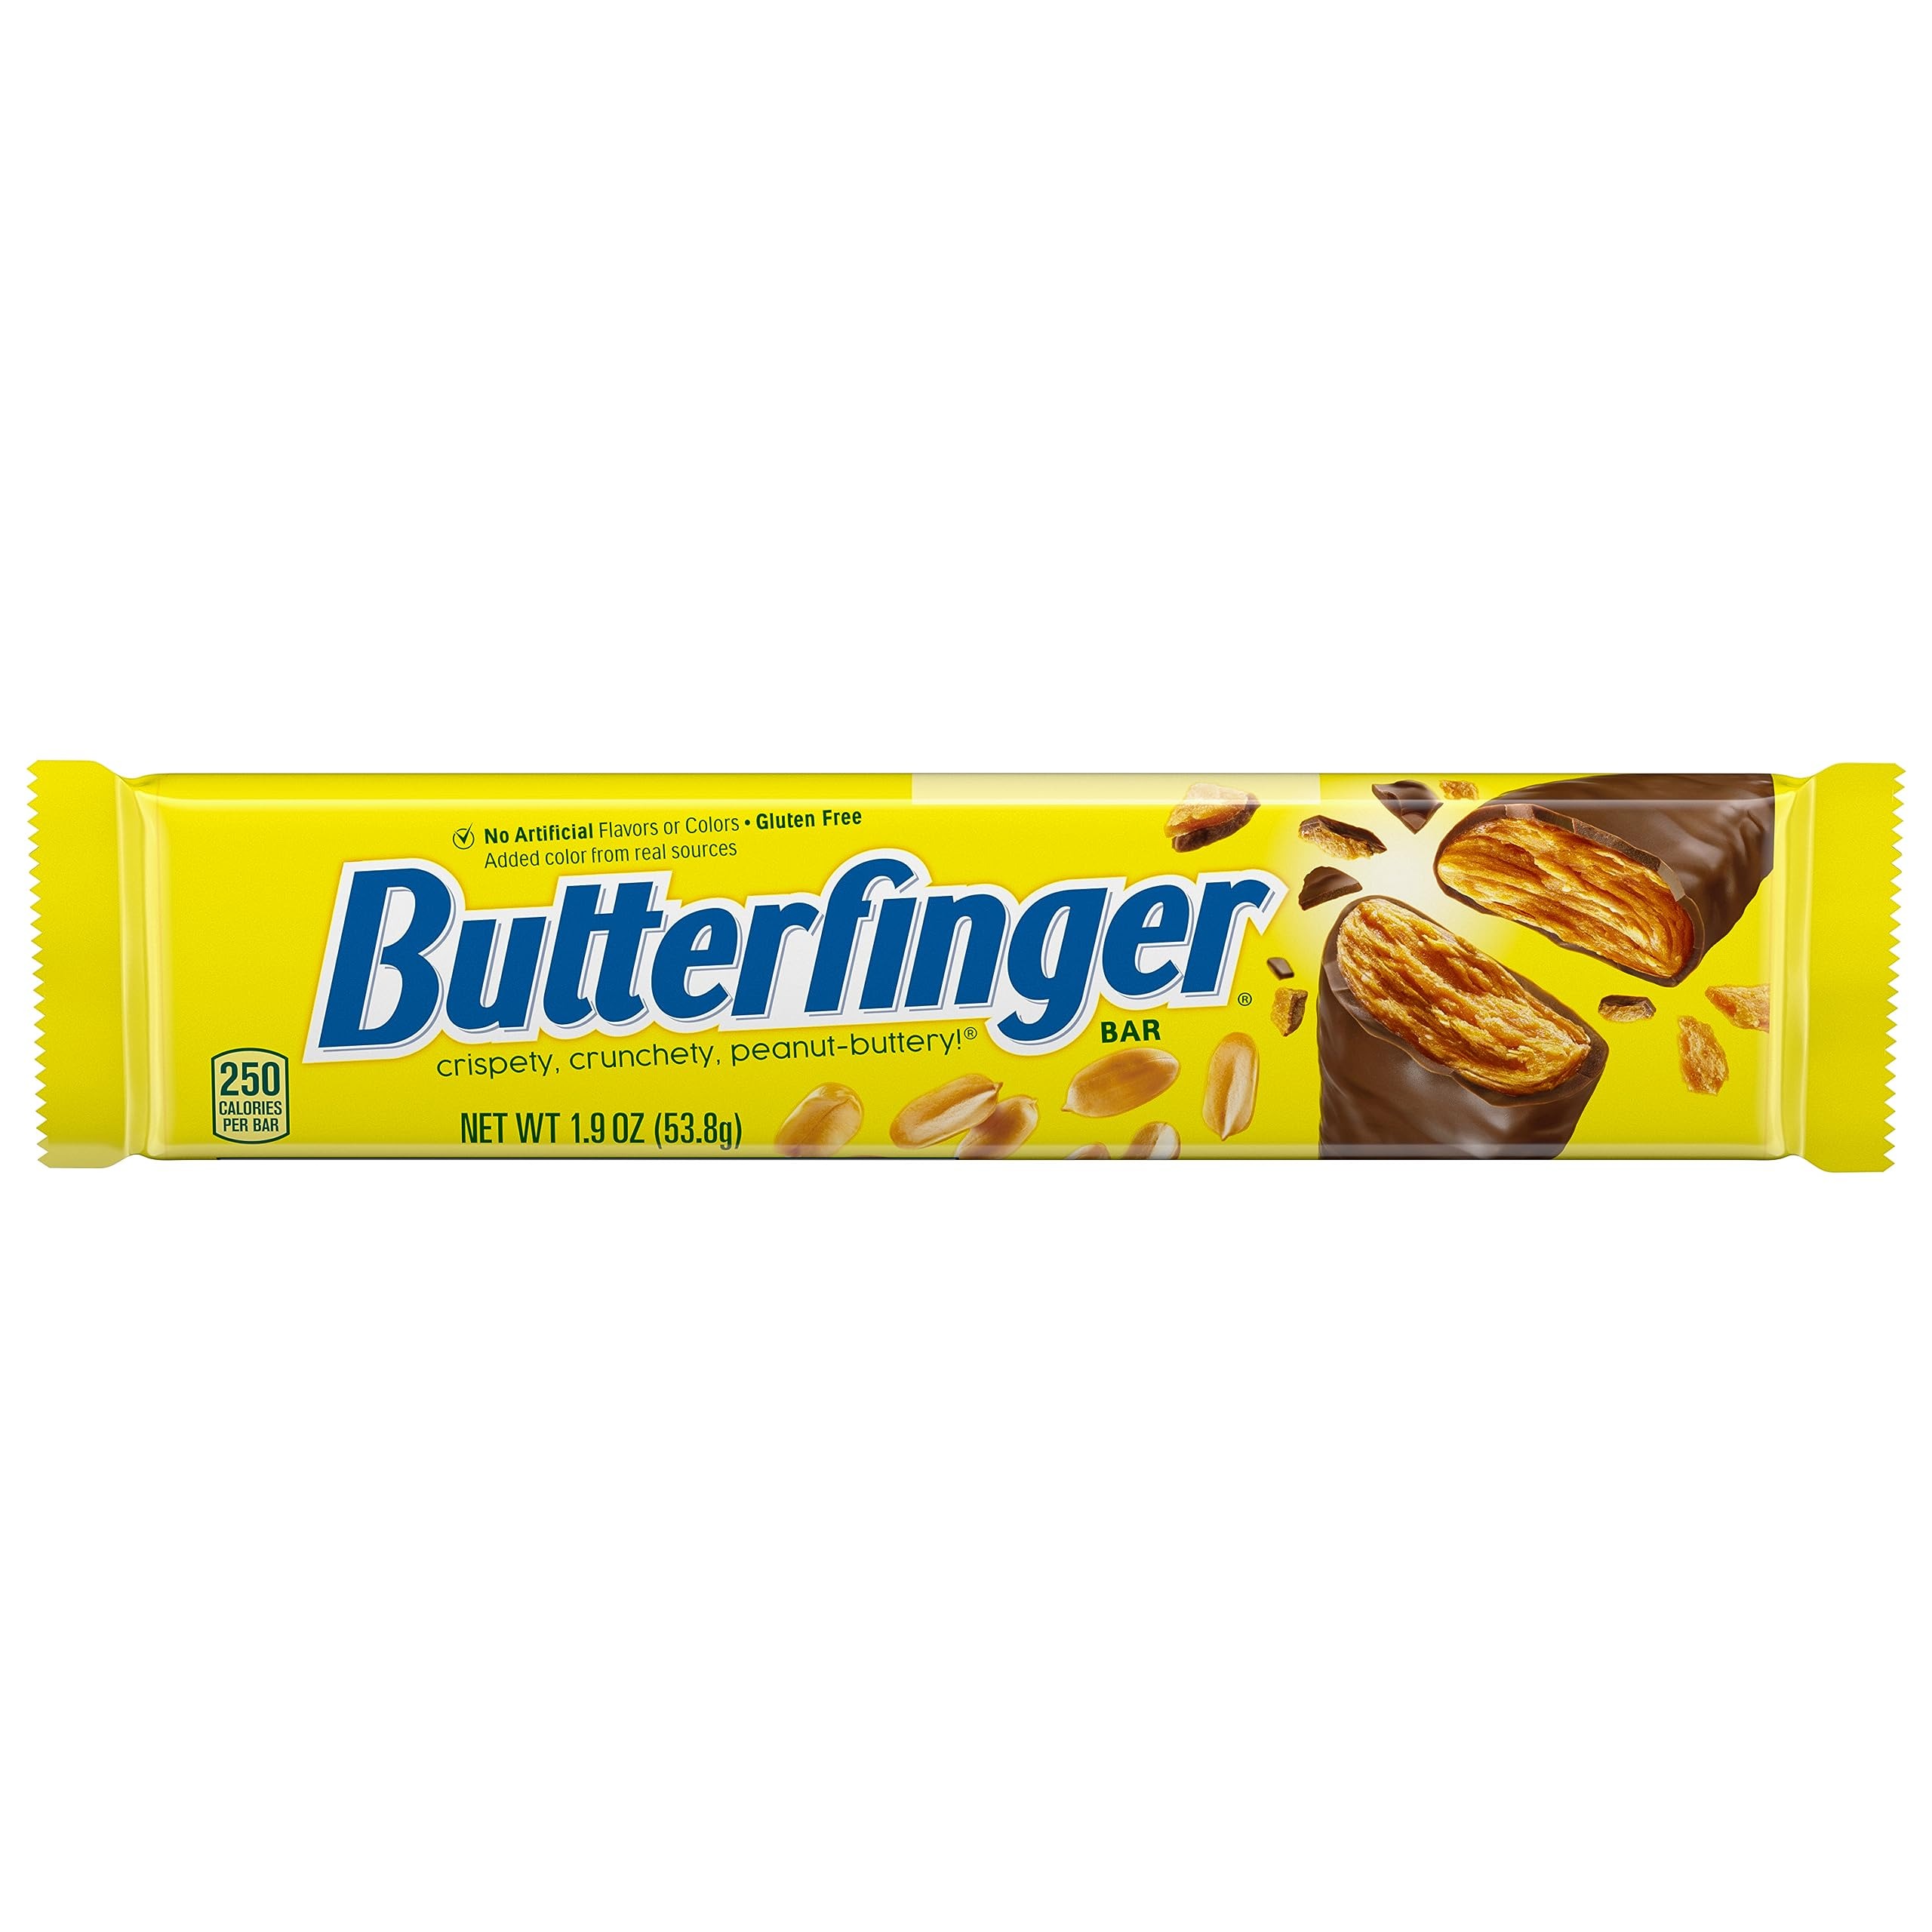
Item Name: Butterfinger Chocolate Single Candy Bars, 1.9 Ounce
Bullet Point 1: BUTTERFINGER BAR: Contains 1 individually wrapped 1.9 oz full size Butterfinger candy bar.
Bullet Point 2: CRISPETY & CRUNCHETY: One-of-a-kind crispety, crunchety, peanut-buttery texture & taste people love.
Bullet Point 3: UNIQUE FLAVOR: Contains roasted peanuts and flaky peanut-buttery center, covered in a rich chocolate-y coating to create this delicious treat!
Bullet Point 4: ANYTIME SNACK: Indiviually wrapped full size candy bars are perfect for baking, filling the candy bowl, Holiday party favors, gift bags, stocking stuffers, snack on-the-go or afternoon treat.
Bullet Point 5: Kosher and gluten free. No artificial colors or flavors.
Value: 1.9
Unit: Ounce

Price: 1.69